Maghrebi mint tea

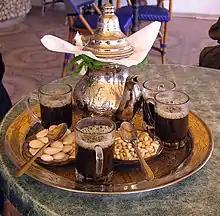
Tunisian mint tea served with nuts

Maghrebi mint tea (Maghrebi Arabic: , "atay"), also known as Moroccan mint tea and Tunisian mint tea or Algerian mint tea, is a North African preparation of gunpowder green tea with spearmint leaves and sugar.